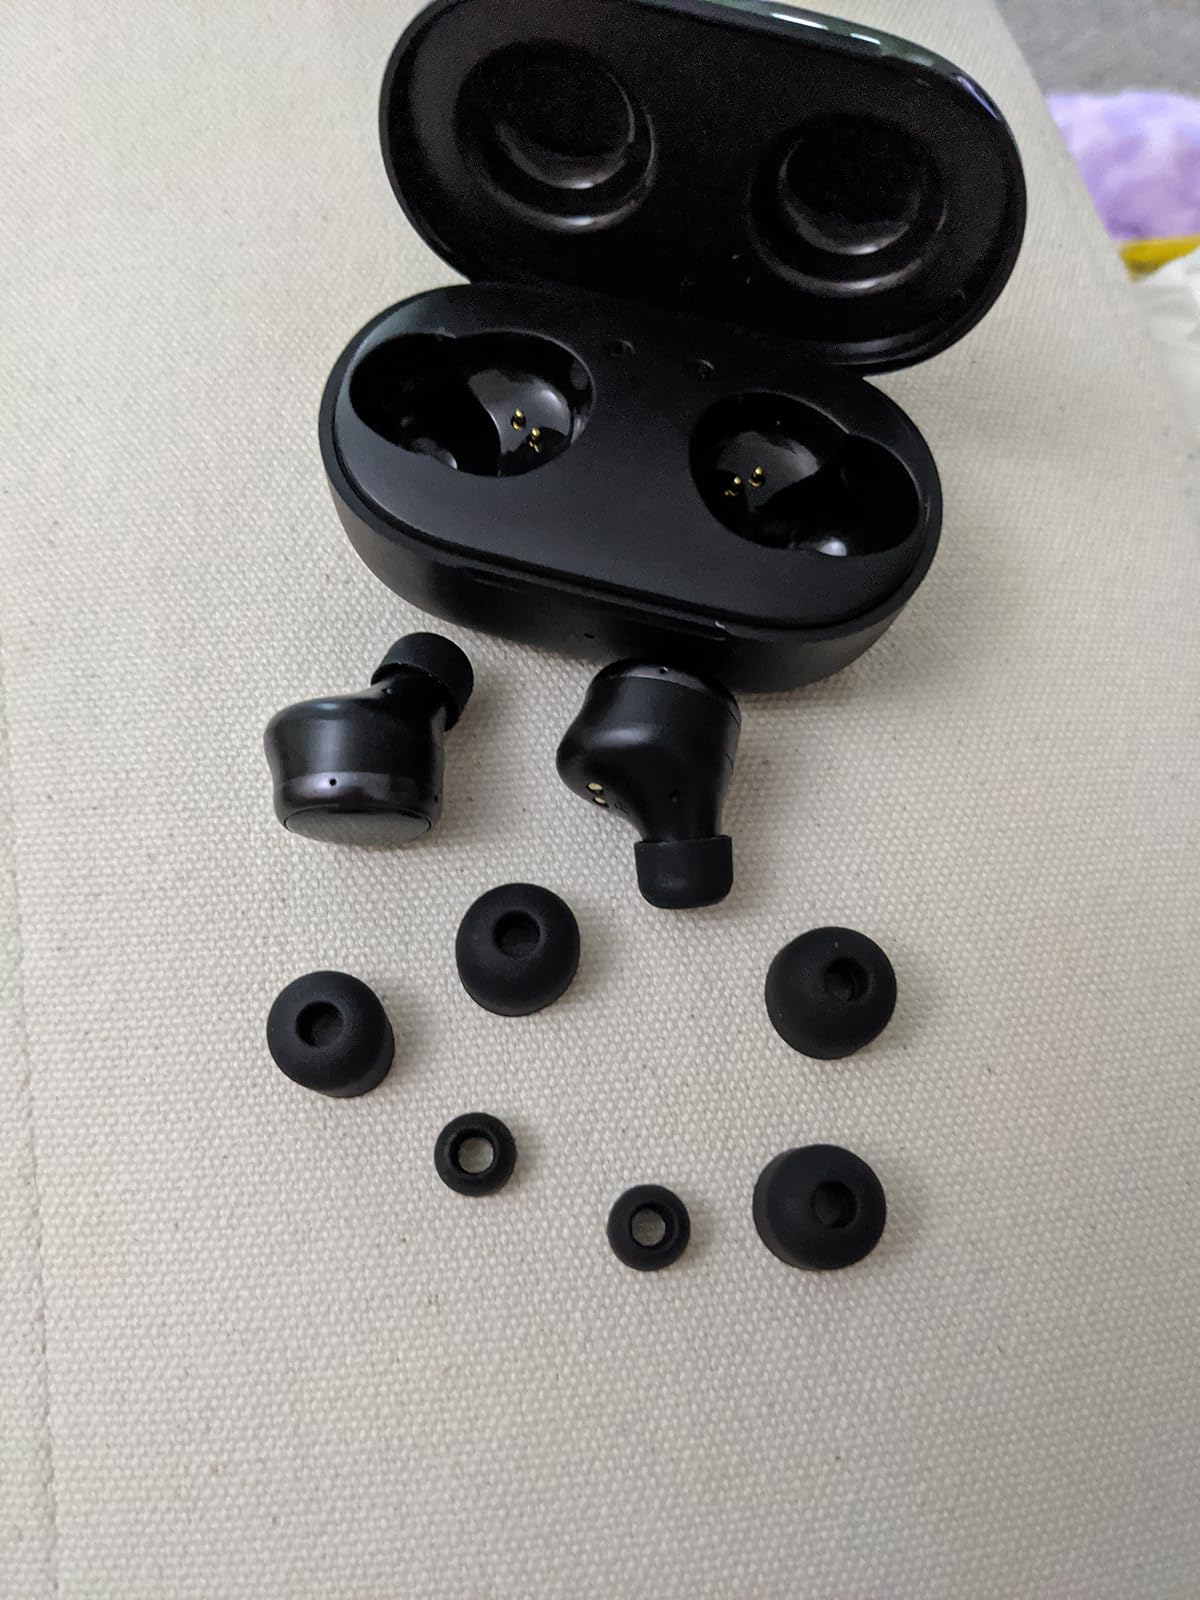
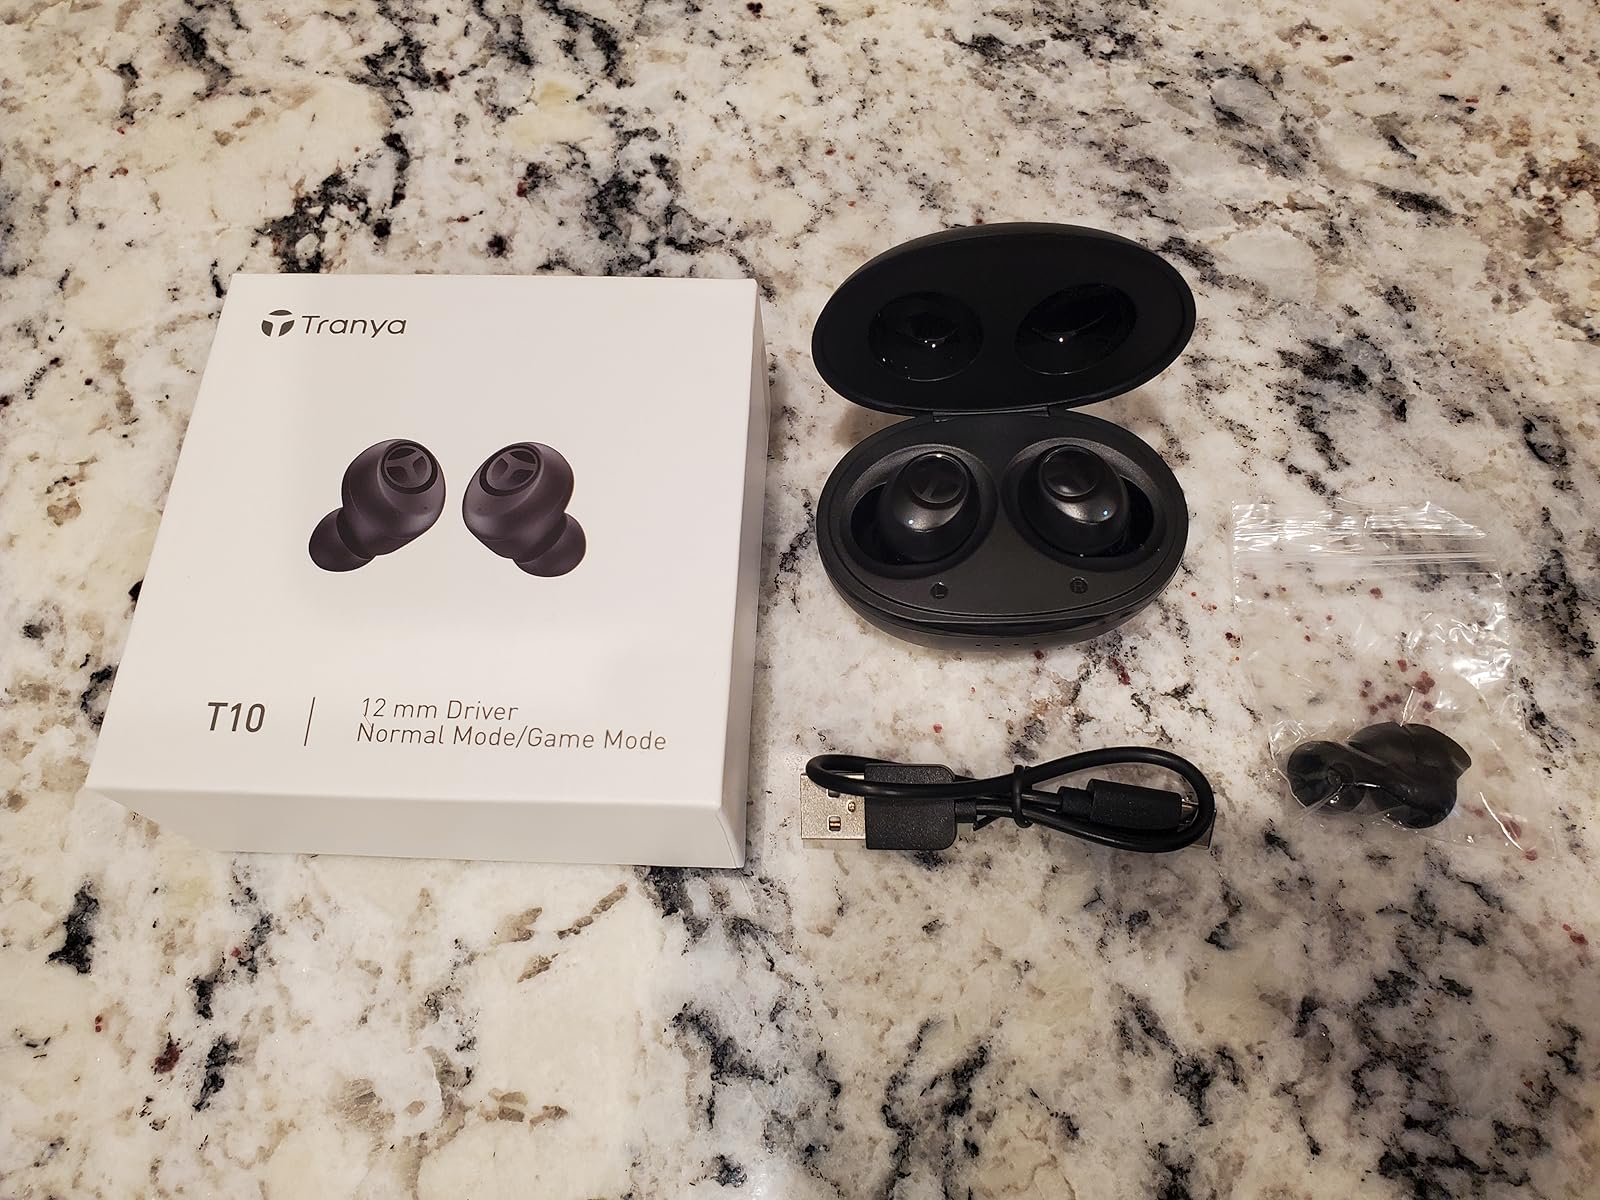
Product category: earbuds
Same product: no